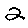
Label: 2